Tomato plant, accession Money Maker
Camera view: bottom (45 deg); turntable rotation: 300 degrees
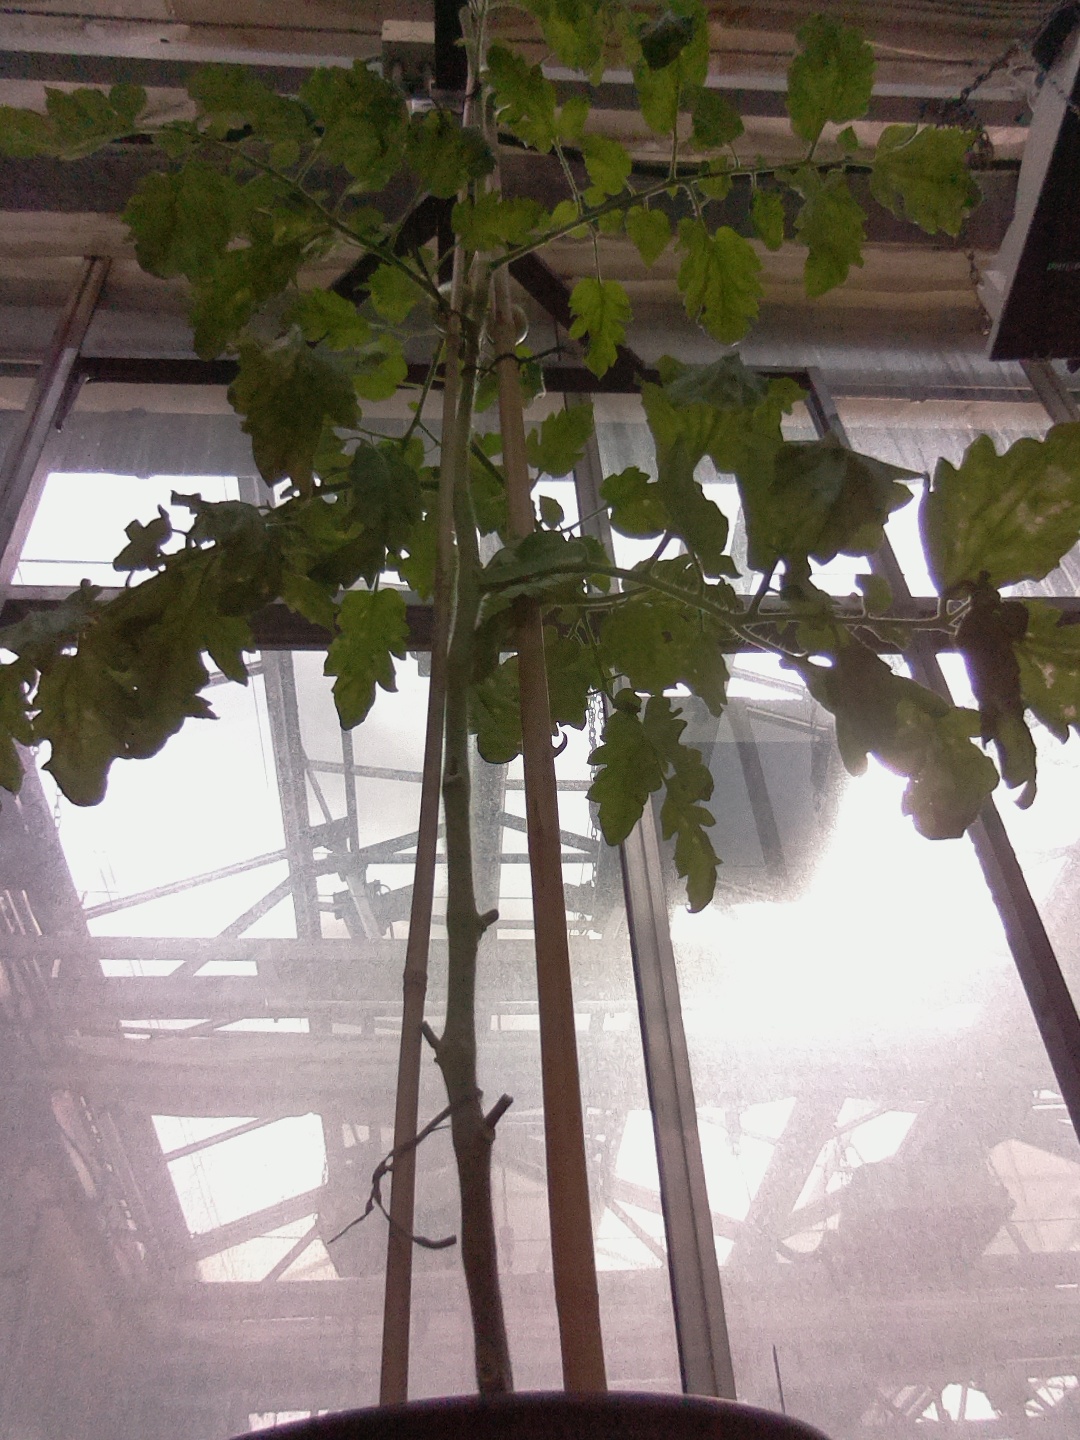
BBCH growth stage 73: 30%-40% of final fruit size